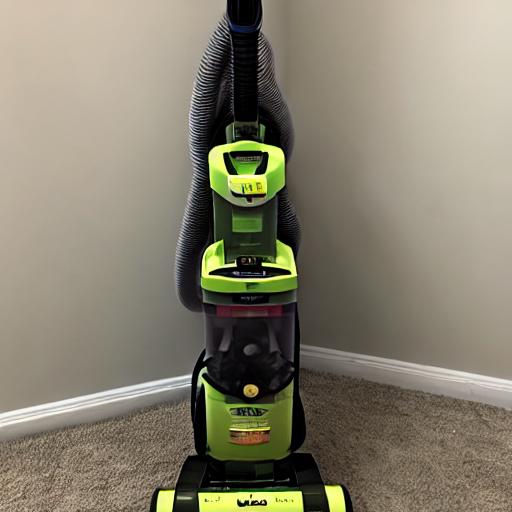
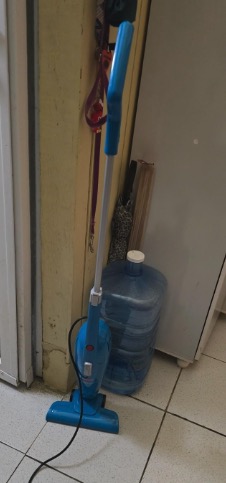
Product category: items_vacuum
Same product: no